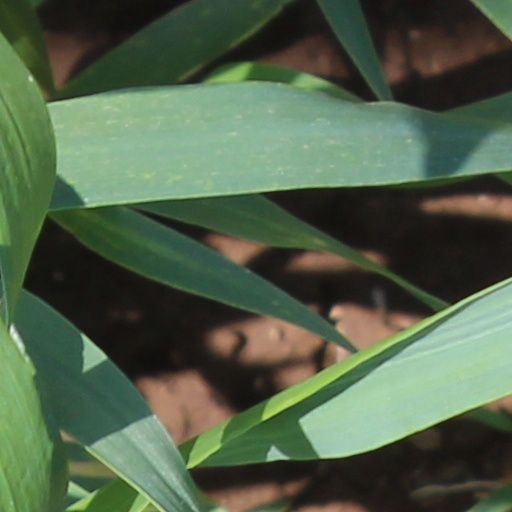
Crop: wheat